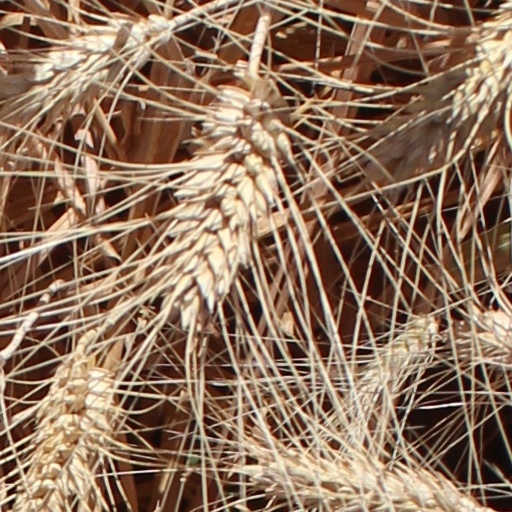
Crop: wheat